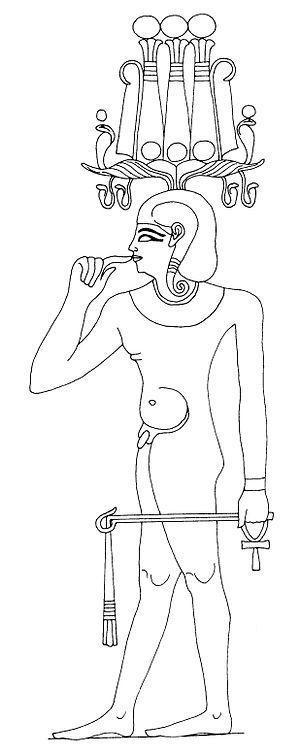
Heka est la divinité égyptienne qui personnifie la puissance magique, il est lié à toute magie car il est, en quelque sorte, la magie même. Il est le fils de Rê à Héliopolis, Khnoum à Esna ou encore le démiurge à Memphis. Les médecins de l'Égypte antique sont ses prêtres.